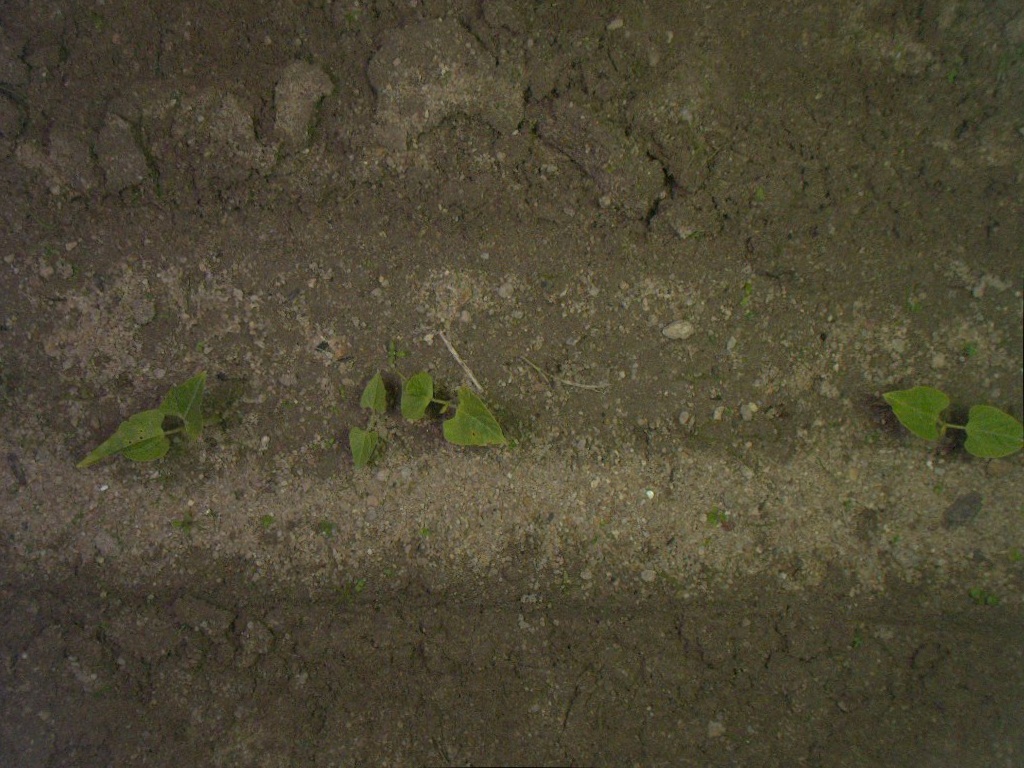
Crop: bean
Objects: stem_bean, stem_bean, stem_bean, stem_bean, bean, bean, bean, bean